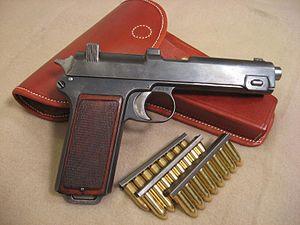
L'armée commune est l'une des composantes de l'armée de terre austro-hongroise, elles-mêmes composante des Forces armées de l'Empire austro-hongrois. L'armée commune était plus simplement appelée « Heer » dans les documents austro-hongrois. Après la chute de l'empire en 1918, l'armée commune est souvent désignée, notamment dans l'historiographie germanique, « k.u.k. Armee », et en hongrois « Császári és Királyi hadsereg ».